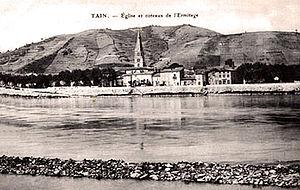
Tain l'Hermitage et son vignoble au début du XXe siècle
Un hermitage, ou ermitage ou l'hermitage, est un vin d'appellation d'origine contrôlée produit sur les communes de Tain-l'Hermitage, de Crozes-Hermitage et de Larnage, dans le département de la Drôme.